Ecotourism

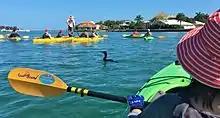
Ecotour guide stands on a kayak spotting dolphins and manatees, around Lido Key.

For some decision-makers, economic factors are more compelling than ecological factors in deciding how natural resources should be used. Potential ecotourism economic benefits are presented below: